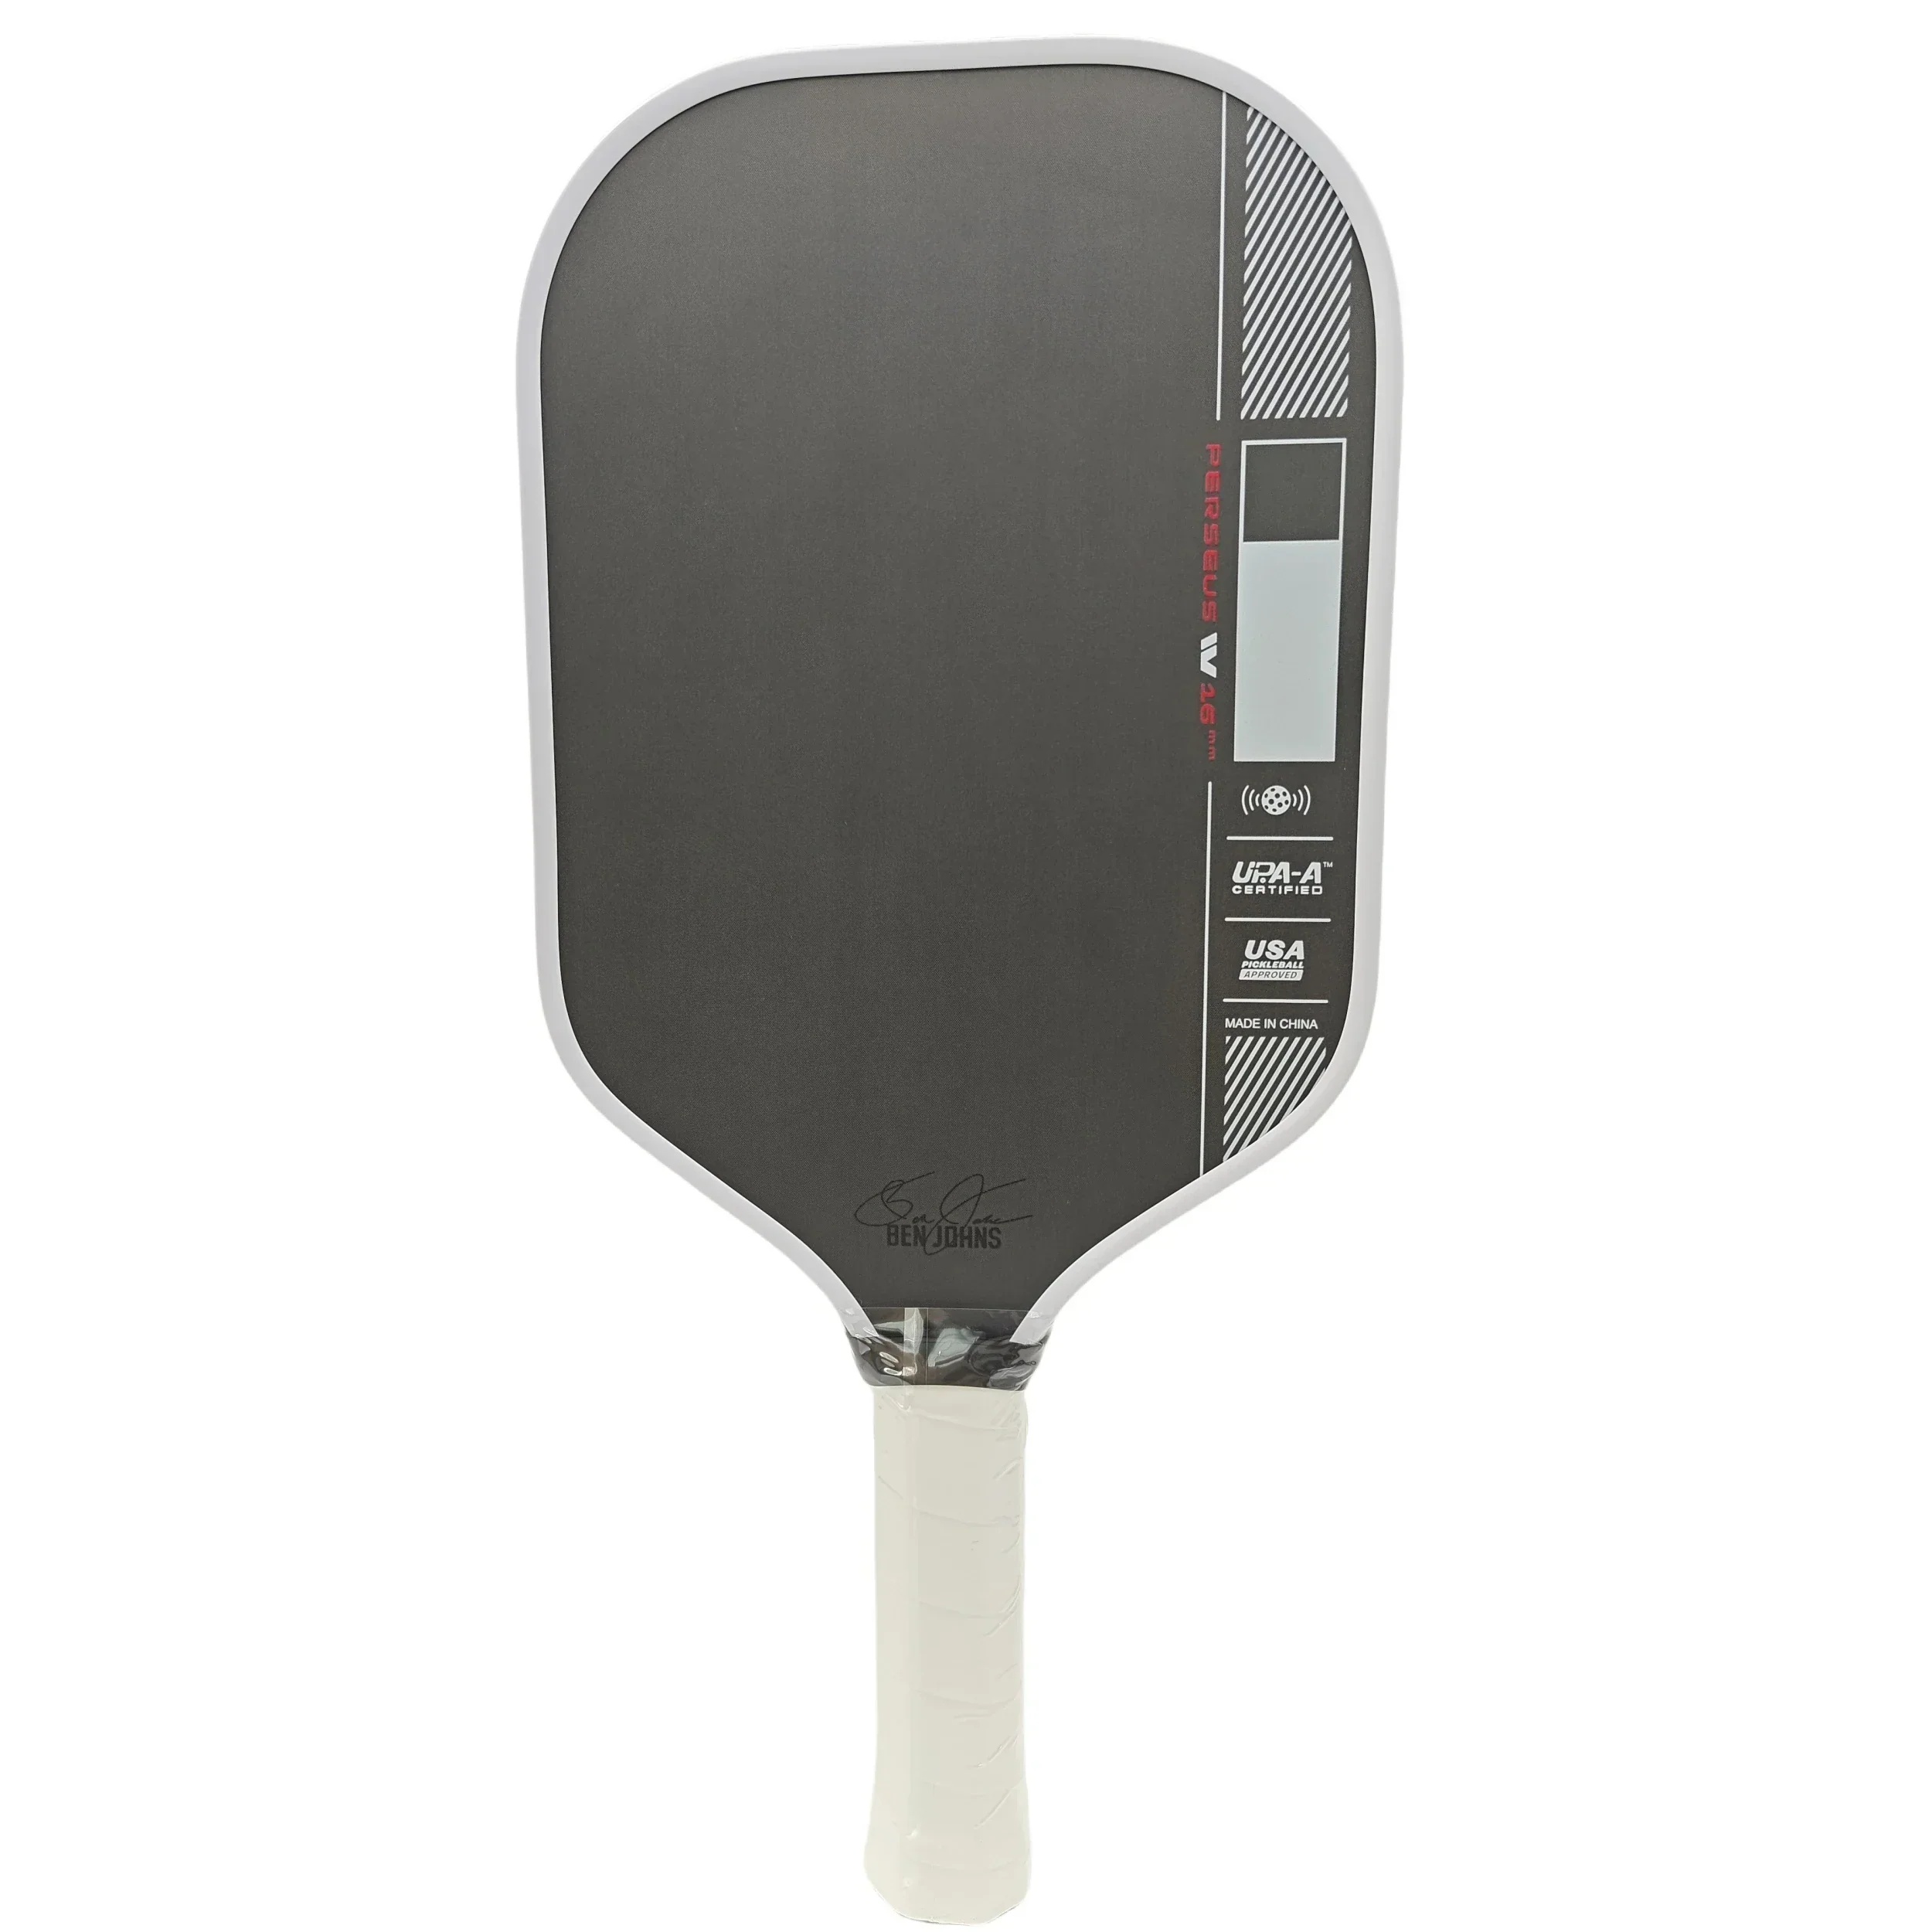
JOOLA Perseus 4 Pro Carbon Paddle
The JOOLA Perseus 4 Pro Carbon Paddle delivers professional-grade performance with its advanced carbon fiber construction. Engineered for optimal power and control, this paddle features a responsive sweet spot and balanced weight distribution to enhance shot placement. The textured surface provides superior spin
Brand: Pickleball Paddles
Category: Sporting Goods > Outdoor Recreation > Outdoor Games > Pickleball > Pickleball Paddles